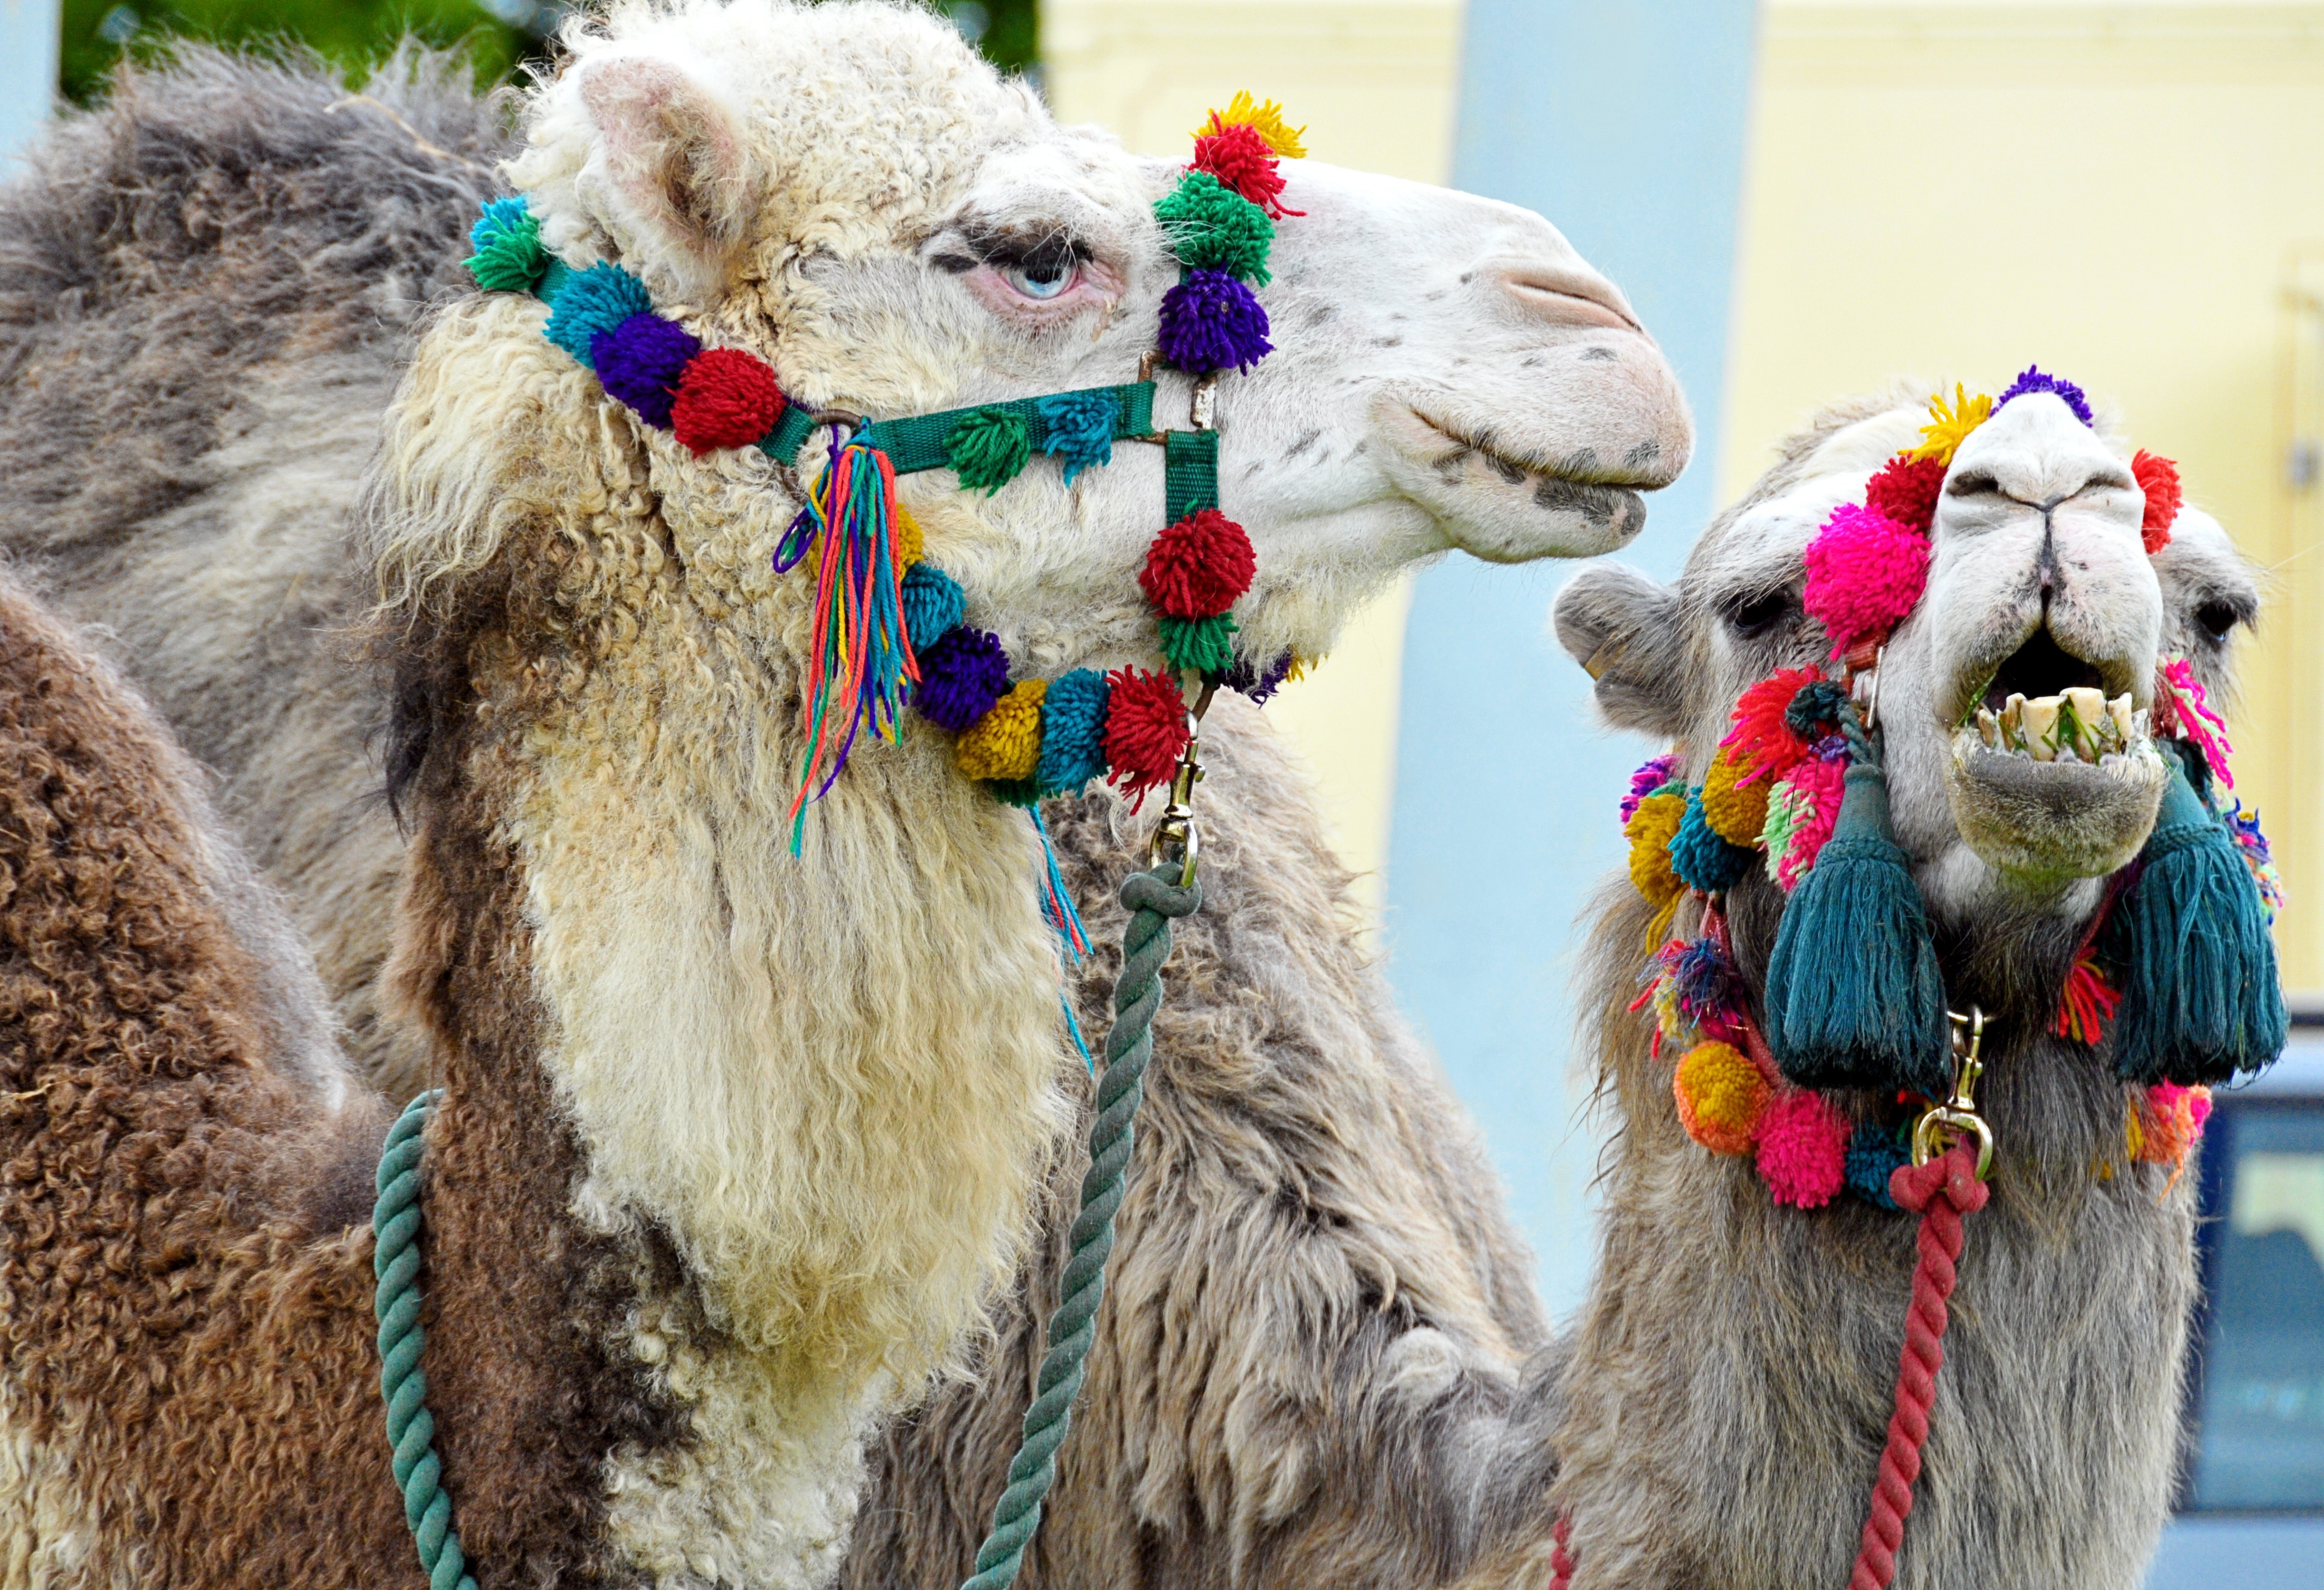
nature, desert, wildlife, camel, livestock, mammal, llama, alpaca, animals, camels, vertebrate, beast of burden, blue eyed, camel like mammal